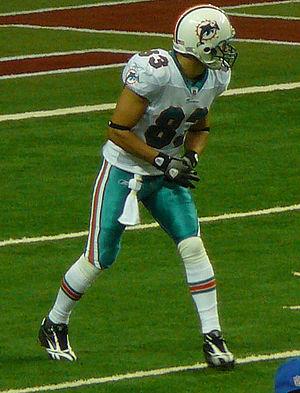
Greg Camarillo est un joueur de football américain, né le 18 avril 1982 à Redwood City.